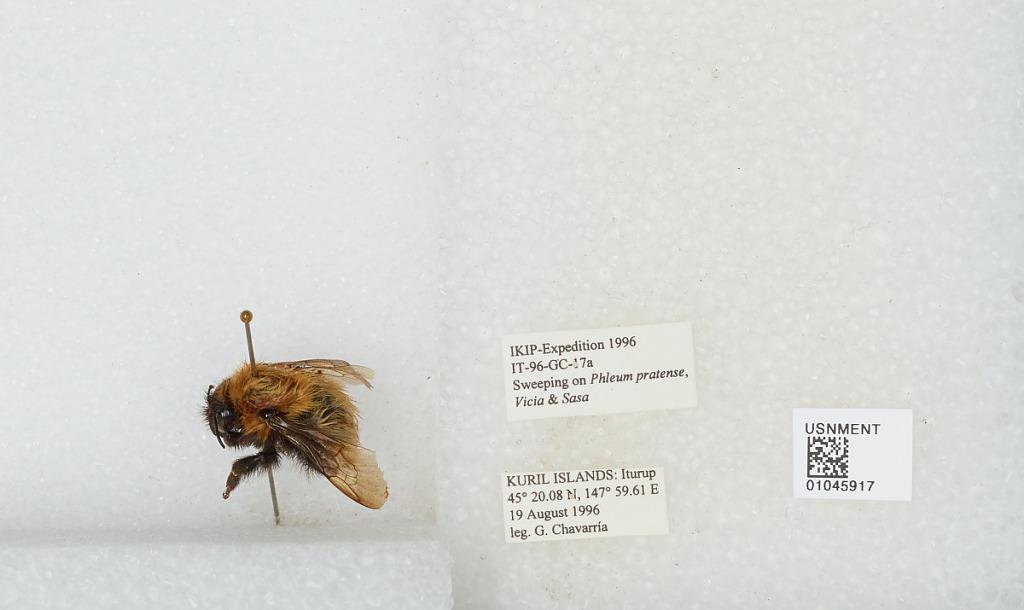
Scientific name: Bombus sp.
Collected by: G. Chavarria
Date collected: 1996-8-19
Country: Russia
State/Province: Sakhalin
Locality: Iturup Kuril Islands
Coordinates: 45.3347, 147.994